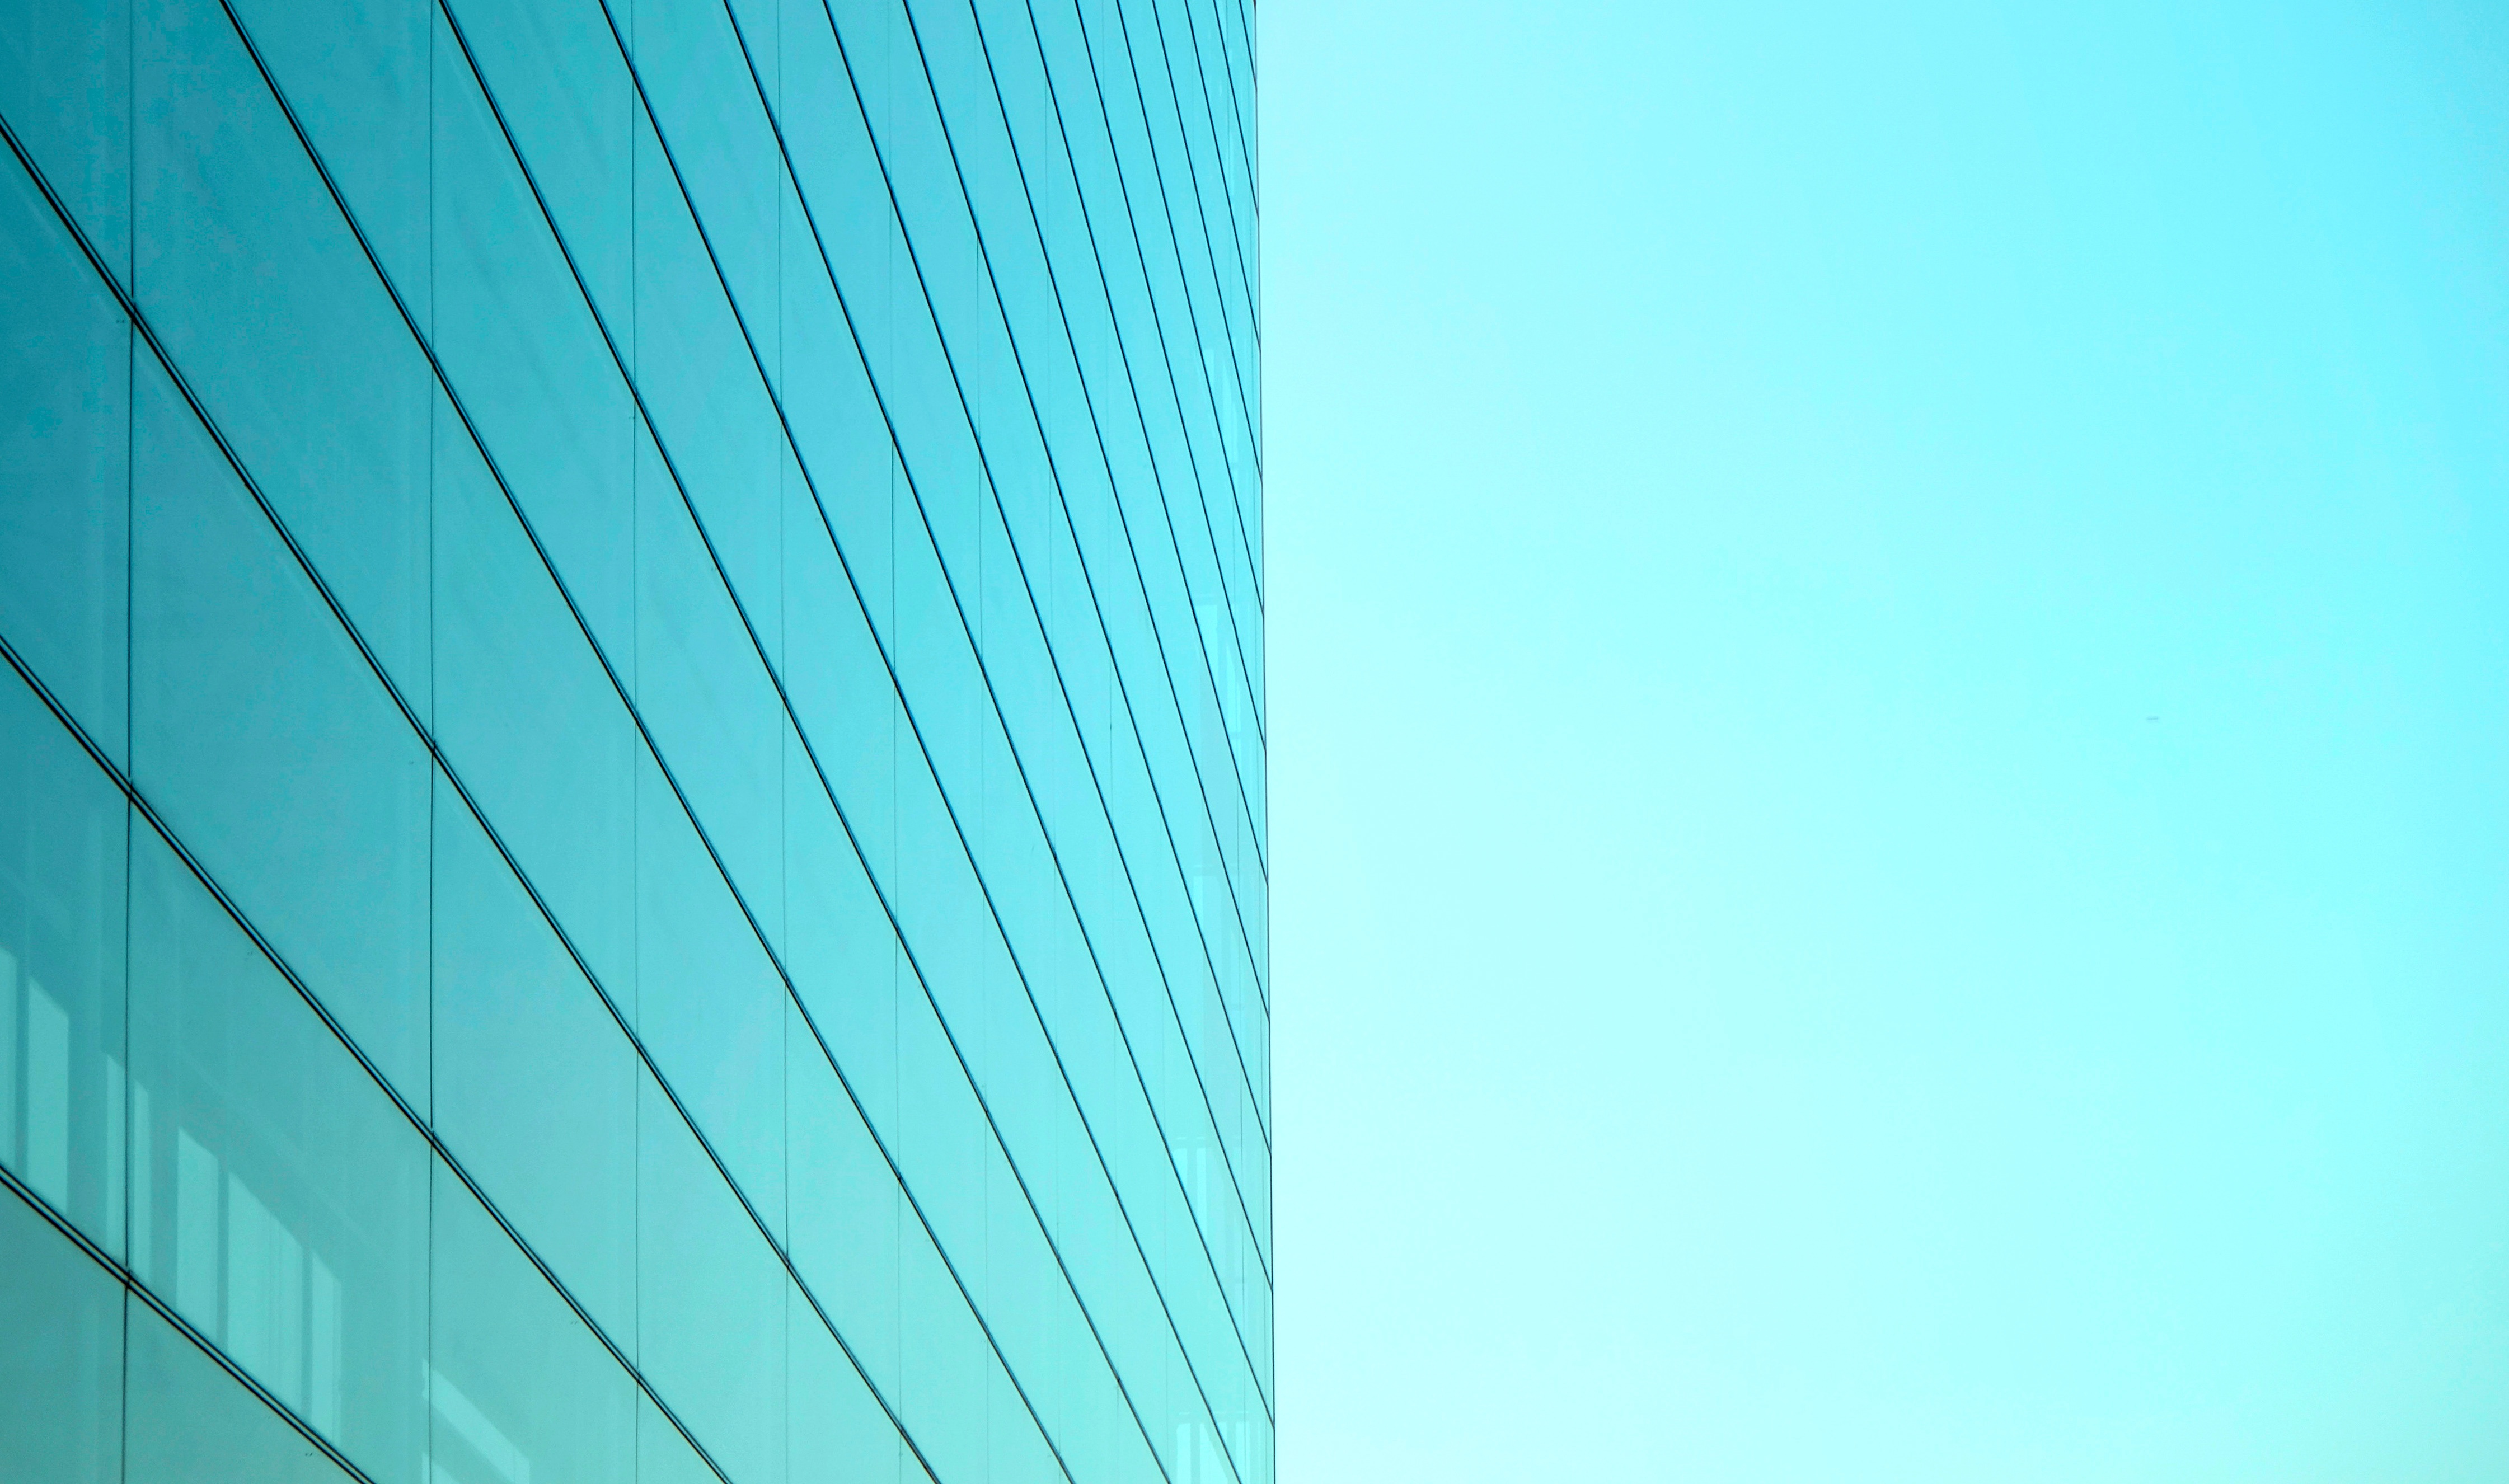
skyscraper, ceiling, line, color, blue, lighting, shape, computer wallpaper, window covering